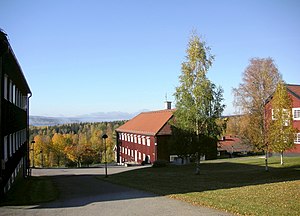
Hakon Ahlberg
Brunnsviks folkhögskola
Hakon Ahlberg var en svensk arkitekt, redaktør og forfatter. I 1936 tog han initiativ til og var indtil 1944 første formand for Sveriges Arkitekters Riksförbund. Hans bedst kendte arkitektarbejde var i forbindelse med reparationen og restaureringen af Gripsholm Slot ved Mariefred i det centrale Sverige.